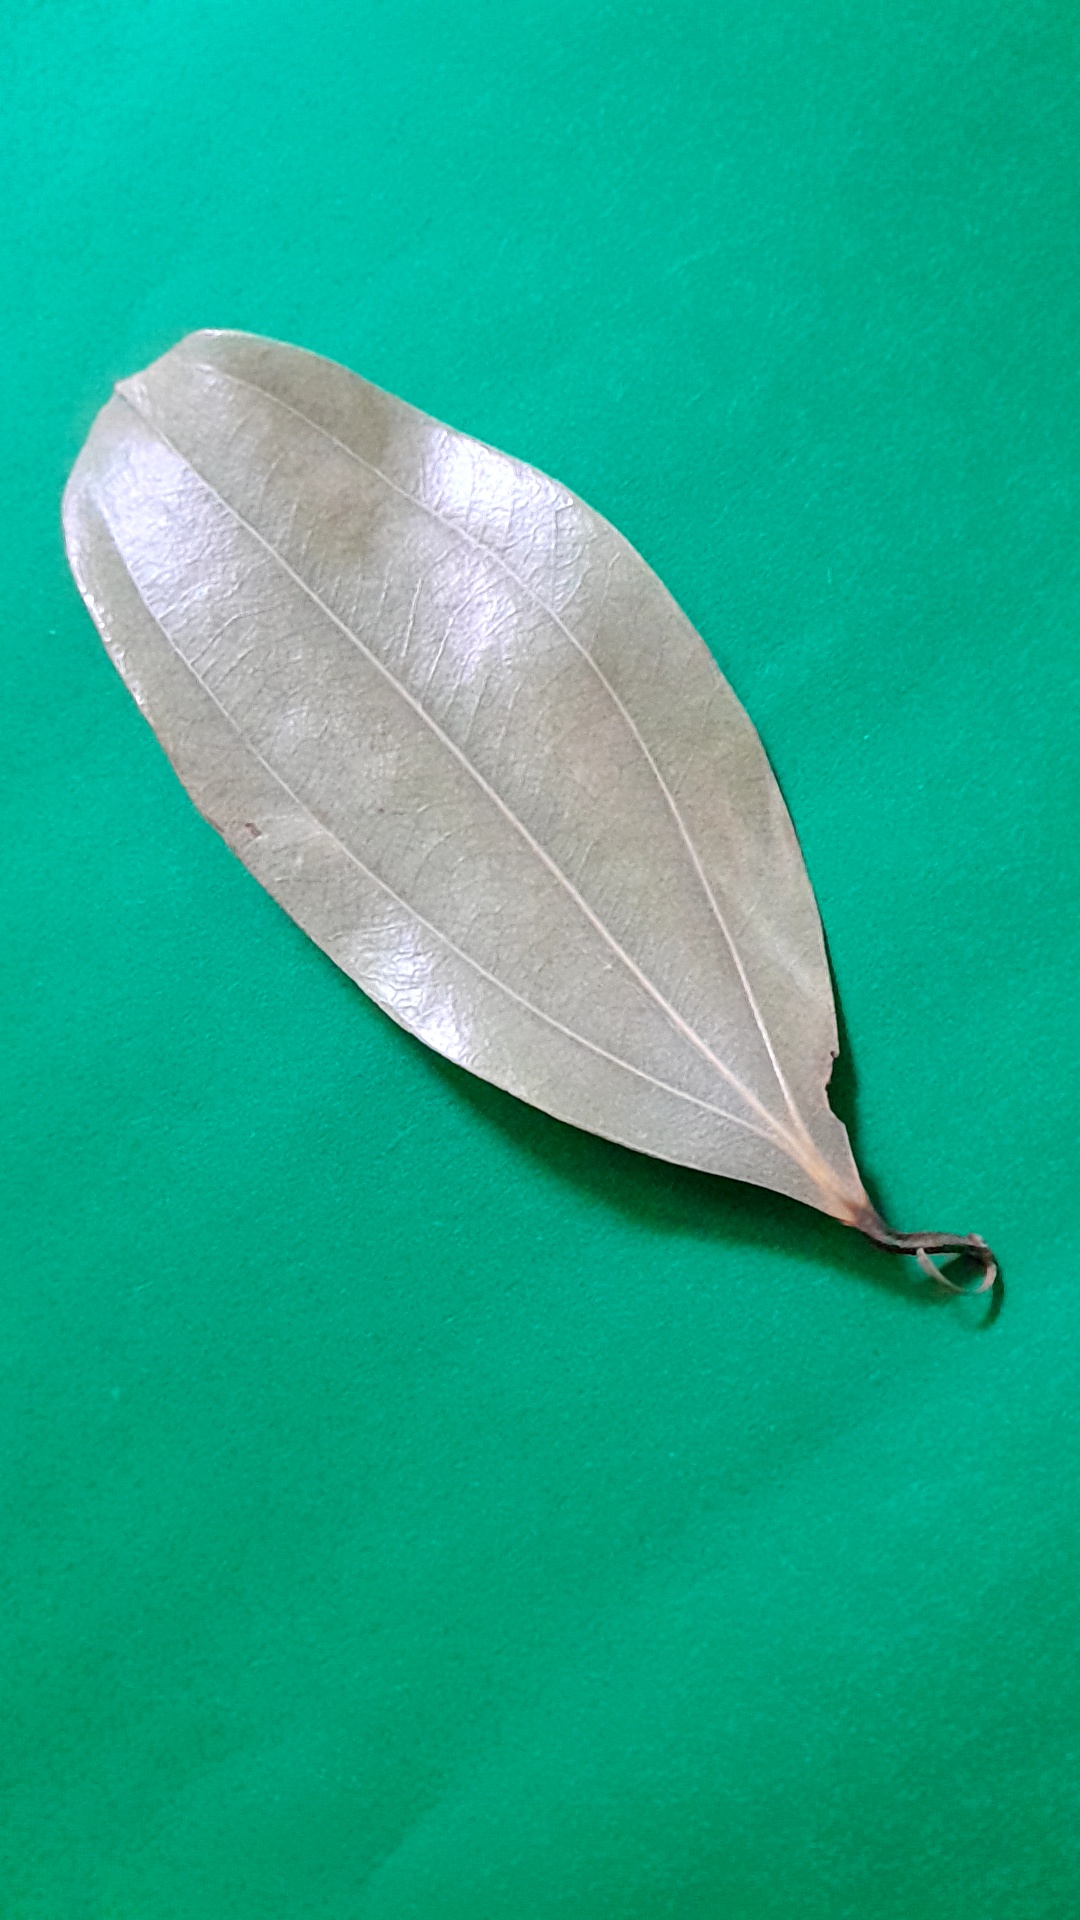
Label: Dry Leaf